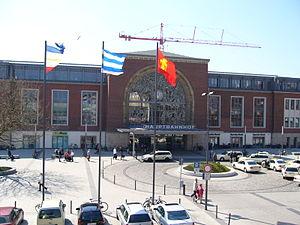
La gare centrale de Kiel est une gare ferroviaire allemande, située au centre de la ville de Kiel dans le land de Schleswig-Holstein.